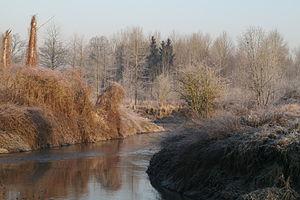
L'IJse, en français Yssche ou Yse est un affluent de la Dyle situé dans le bassin versant de l'Escaut.